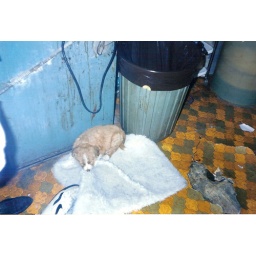
this was the puppy we took out of this home and gave it a better house to live in